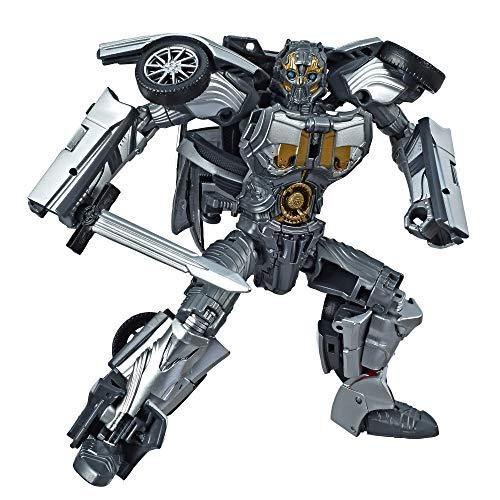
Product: Transformers Cogman Action Figure
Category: Toys & Games | Toy Figures & Playsets | Action Figures
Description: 4.5-INCH SCALE COGMAN FIGURE Figure features vivid, movie-inspired deco and a detailed sword accessory inspired by the film.
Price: $19.99
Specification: ProductDimensions:2.5x6x8inches|ItemWeight:2.4ounces|ShippingWeight:7.2ounces(Viewshippingratesandpolicies)|ASIN:B07DJZQPW2|Itemmodelnumber:E4700AS00|Manufacturerrecommendedage:8yearsandup